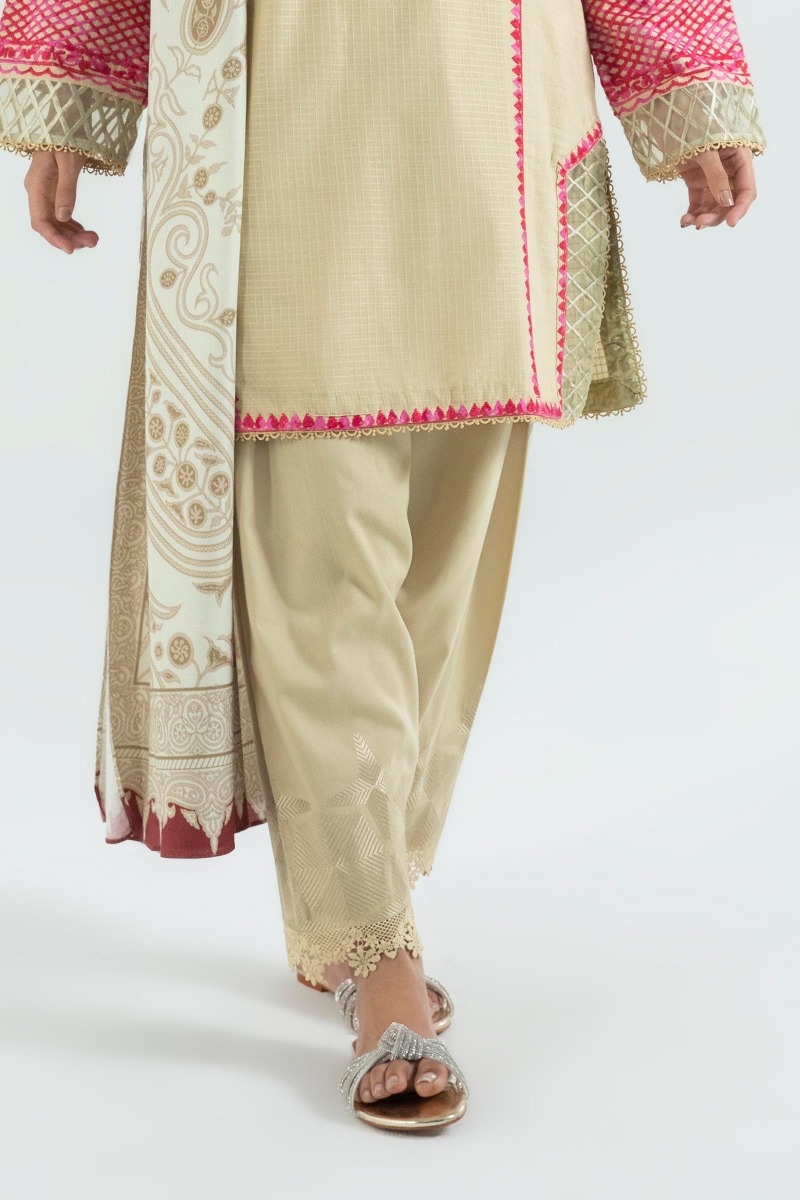
beige multi embroidered salwar suit